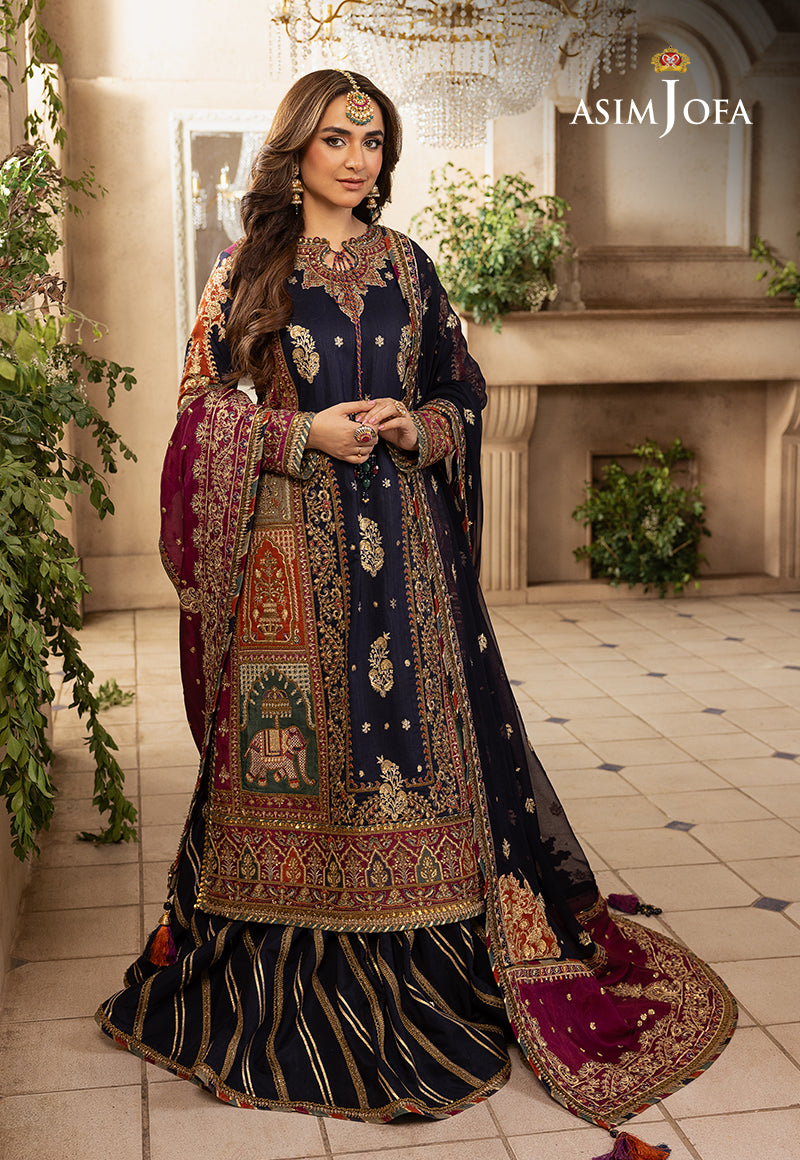
navy blue embroidered salwar suit by